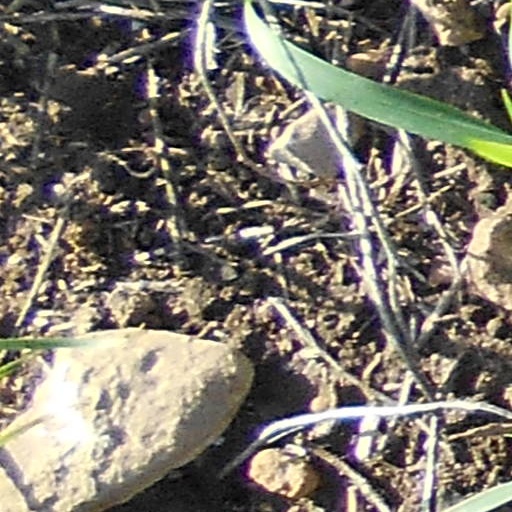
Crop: wheat